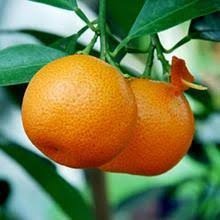
Label: mandarine